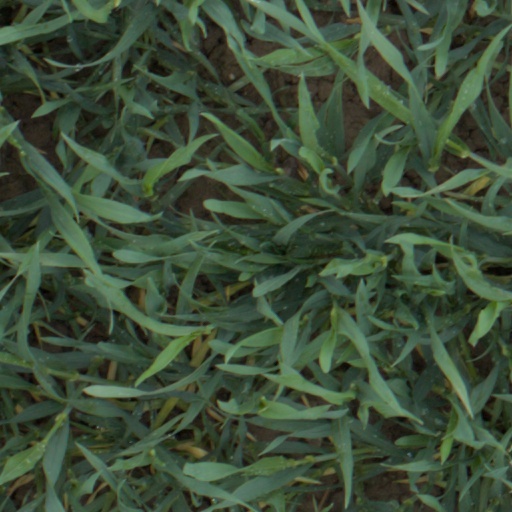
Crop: wheat